Barbara Read

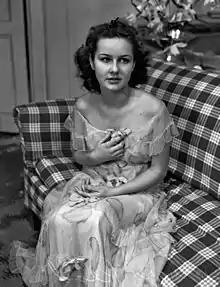
Read at age 18

Barbara French Read, also known as Barbara Reed, (December 29, 1917 – December 12, 1963) was a Canadian-American film actress of the 1930s and 1940s, who appeared in 21 films during her career.